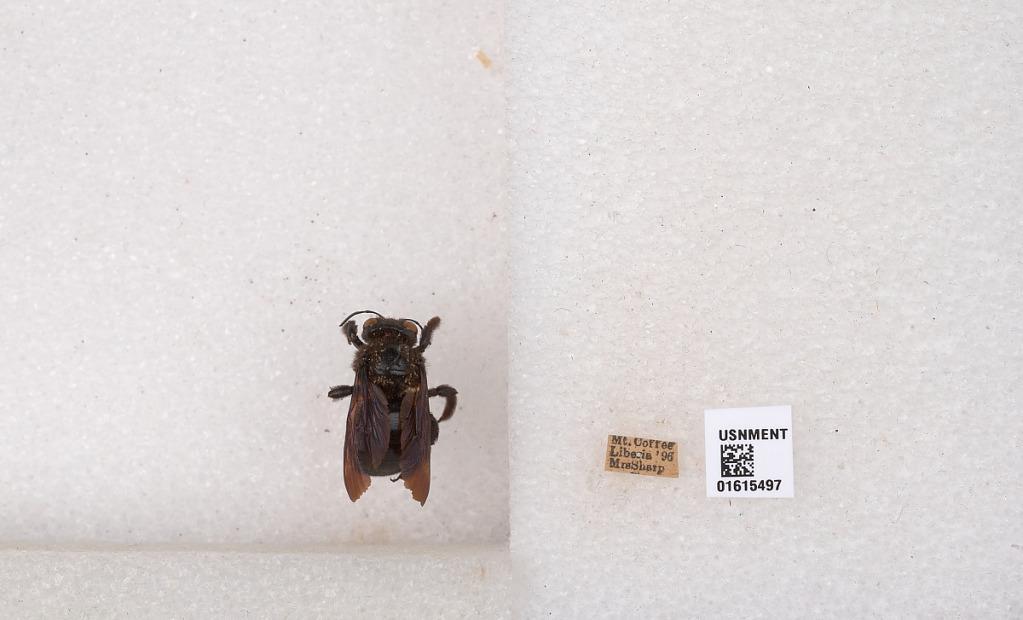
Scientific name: Xylocopa (Xylomelissa) rufitarsis Lepeletier
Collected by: Sharp
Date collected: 1996-1-1
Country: Liberia
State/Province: Montserrado
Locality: Mount Coffee